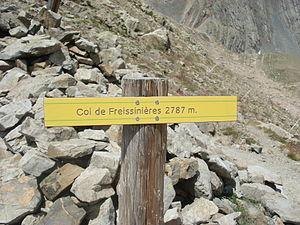
Le col de Freissinières, ou col d'Orcières, est un col qui se situe sur la crête des vallées d'Orcières et de Freissinières, dans le massif des Écrins. Il est situé à la limite du parc national des écrins. Il surplombe le lac des Estaris.